Suffolk Trained Bands

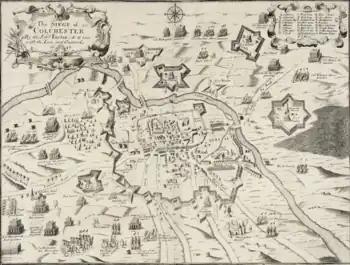
Map of the Siege of Colchester, 1648: 'Col Fothergill's Fort', 'Col Fothergill's quarters' and 'Col Gourdon's Horse quarters' are indicated in the north, 'Col Harvey's quarters' beyond Fort Suffolk, 'Col Sir Thos Barnardiston's quarters' and 'Col Bloyse his quarters' in the north-east, with 'Fort Bloyse' close to the River Colne, across from the town's north-east bastion.

Barnardiston's Regiment was called out briefly in May to put down a riot in Bury St Edmunds. A month later the whole county force was called out to oppose the Royalist army that had invaded Essex. Despite initial reluctance to cross the county border, the Suffolk regiments (including Ipswich's companies) joined Sir Thomas Fairfax's army on 24 June and participated in the Siege of Colchester. According to a map of the siege published in a contemporary broadsheet ("see picture") the Suffolk TBs were camped across the River Colne covering the northern approaches to the town, while the regulars of the New Model Army conducted the siege works to the south. The TBs were stood down after the Royalists surrendered the town at the end of August.